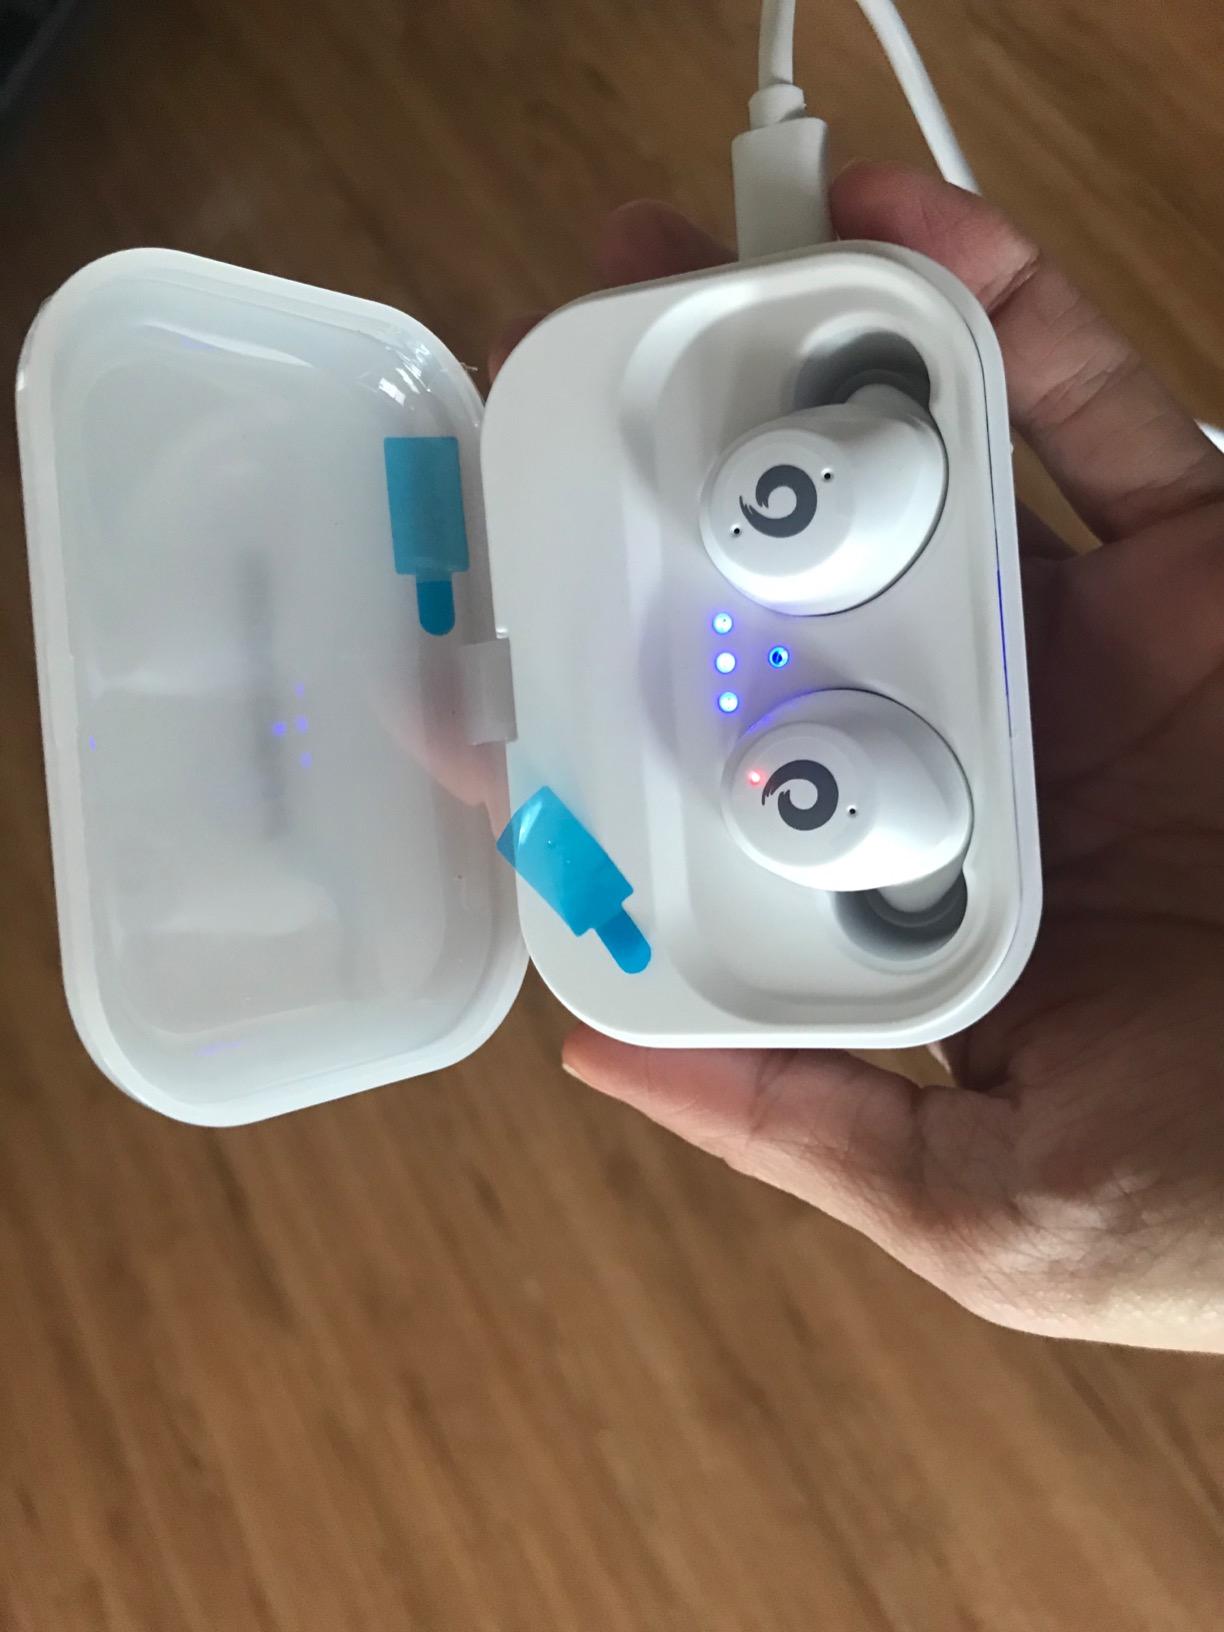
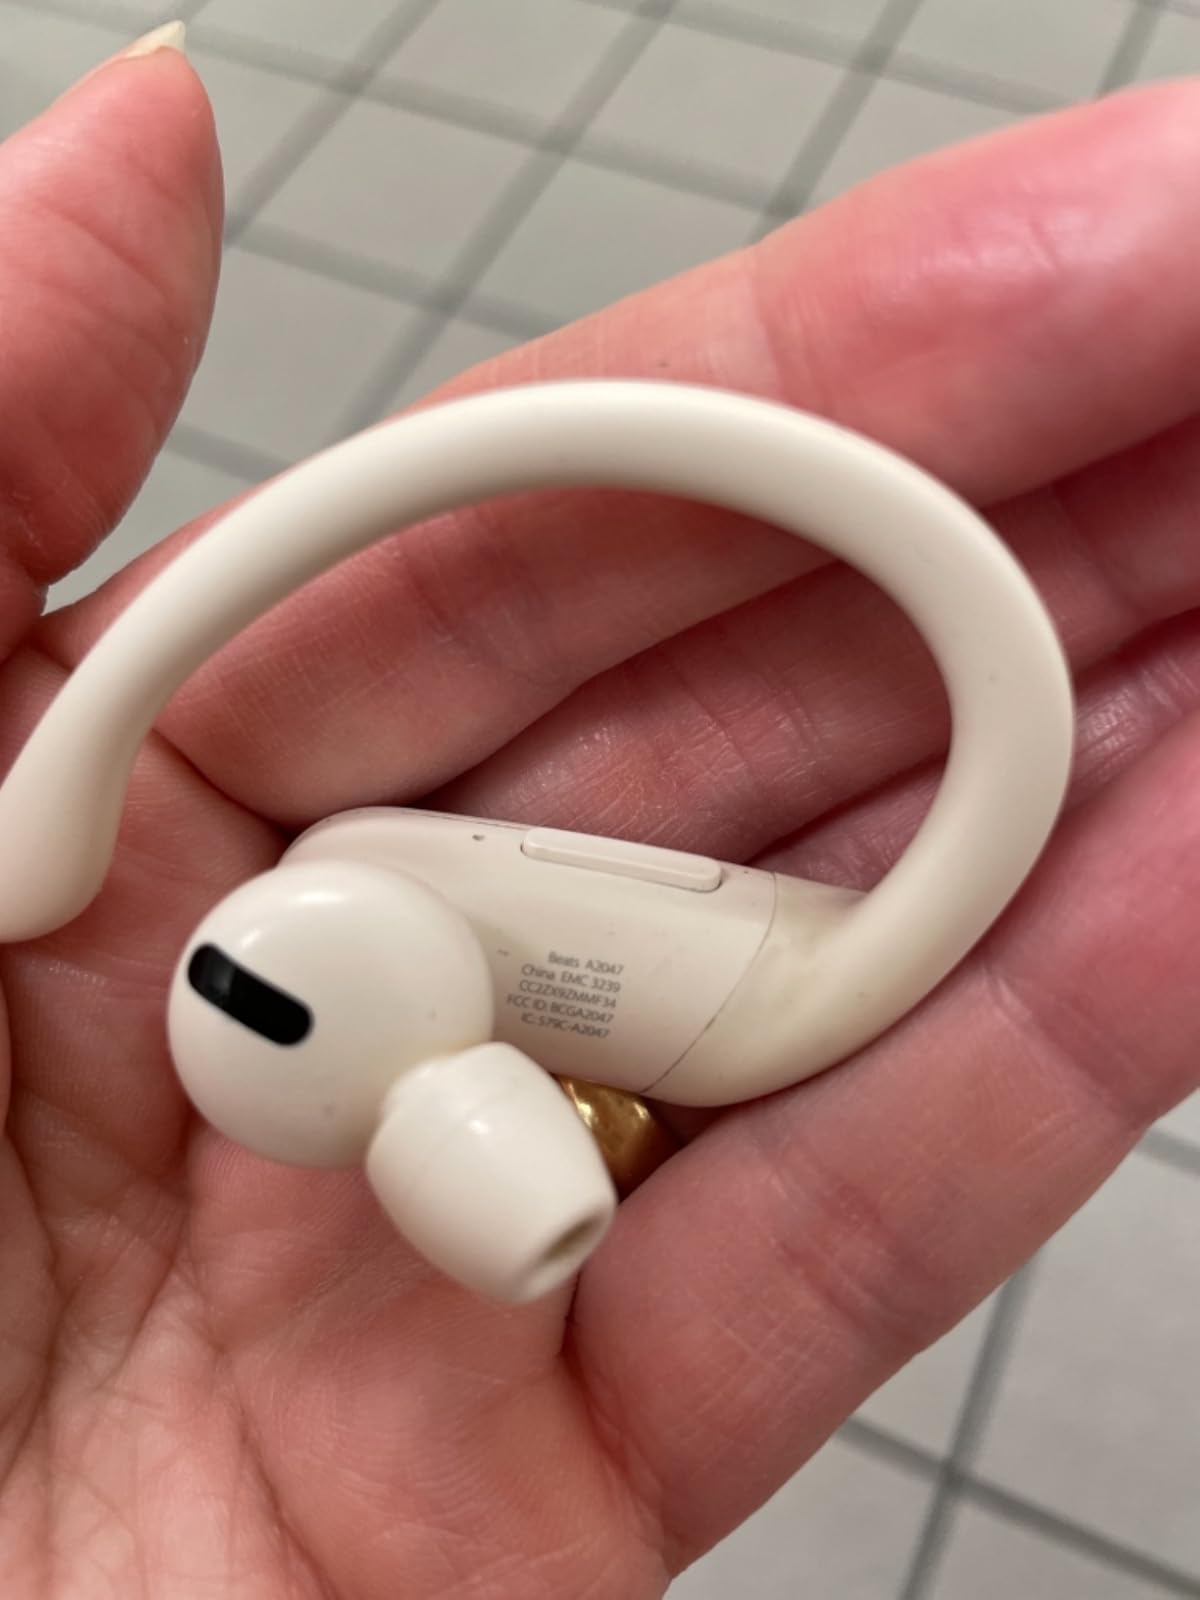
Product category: earbuds
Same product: no